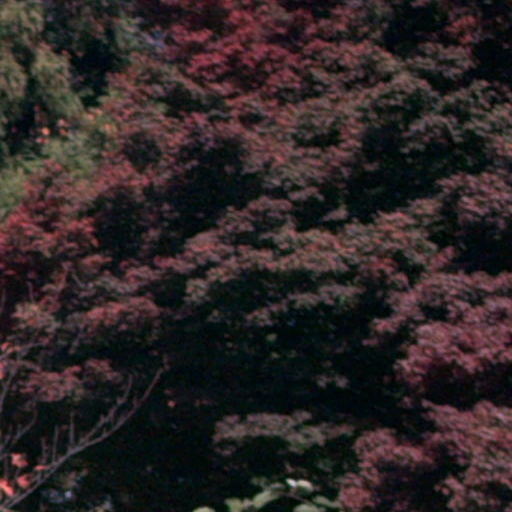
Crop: cassava